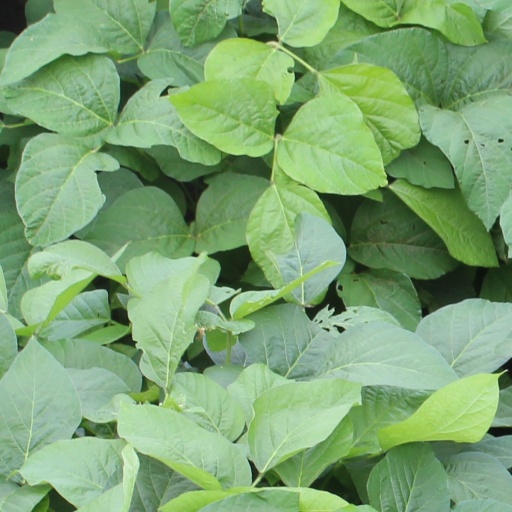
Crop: soybean